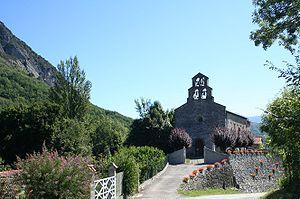
L'église Saint-Nicolas du village de Surba (Ariège, France).
Surba est une commune française située dans le département de l'Ariège, en région Occitanie.
Bages
Cet article recense les monuments historiques de l'Ariège, en France.